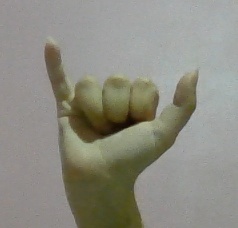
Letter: ya